Wren Building

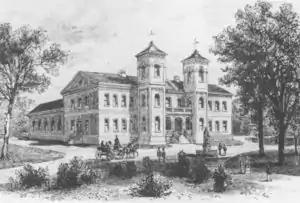
The building in 1859 with Italianate towers

The building was gutted by a fire in 1705, started by accident in a basement in the North Wing of the building. Reconstruction after this fire, commanded by Governor Alexander Spotswood, was completed by 1716 with partial funds from Queen Anne.